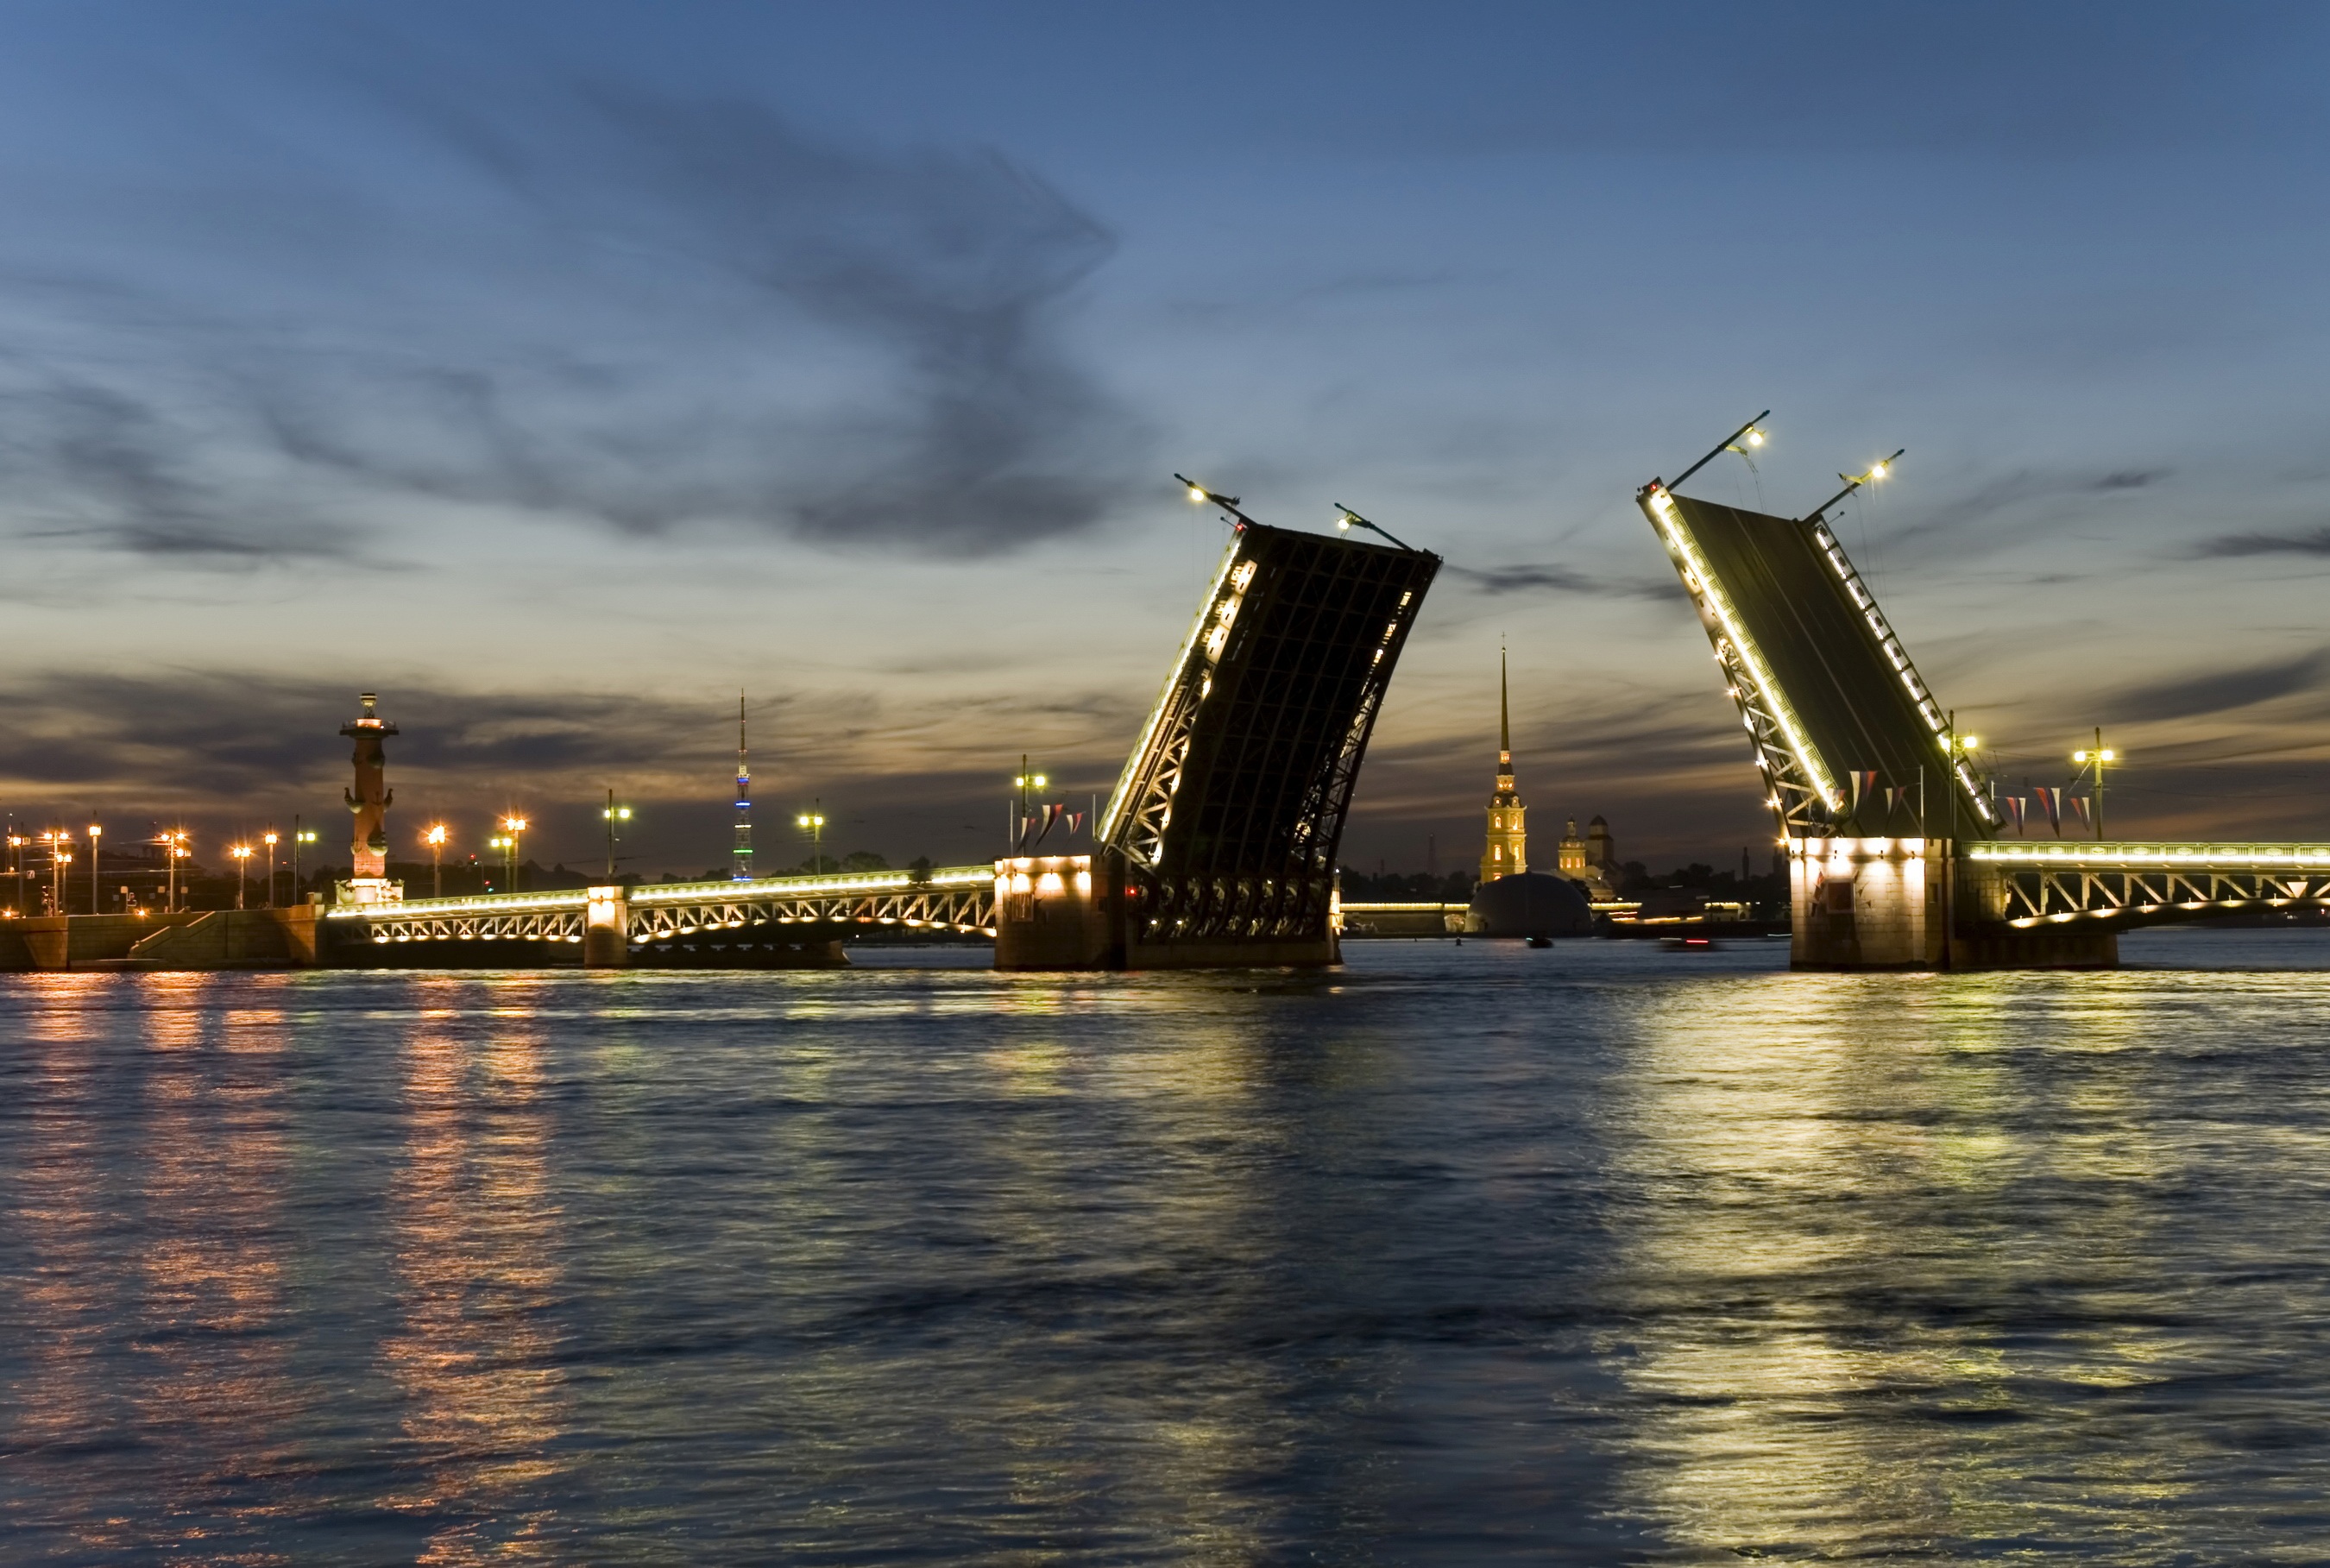
sea, horizon, sunset, bridge, skyline, morning, dawn, city, skyscraper, river, cityscape, dusk, evening, reflection, tower, landmark, harbor, waterway, st petersburg russia, cable stayed bridge